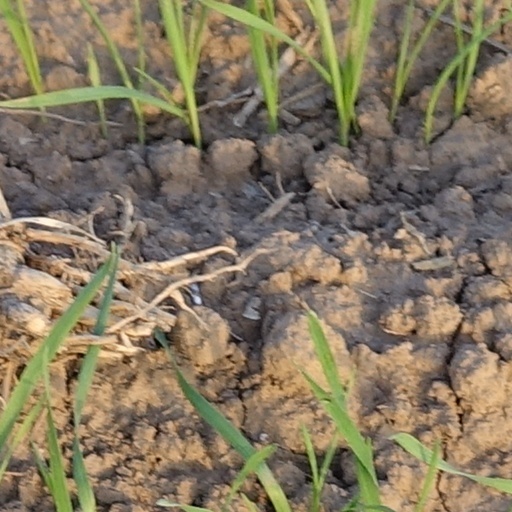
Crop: wheat